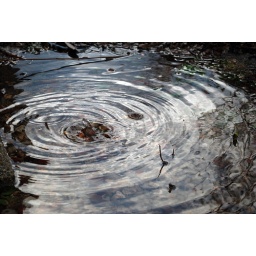
I love this one because in the drop it magnified the rocks under the water